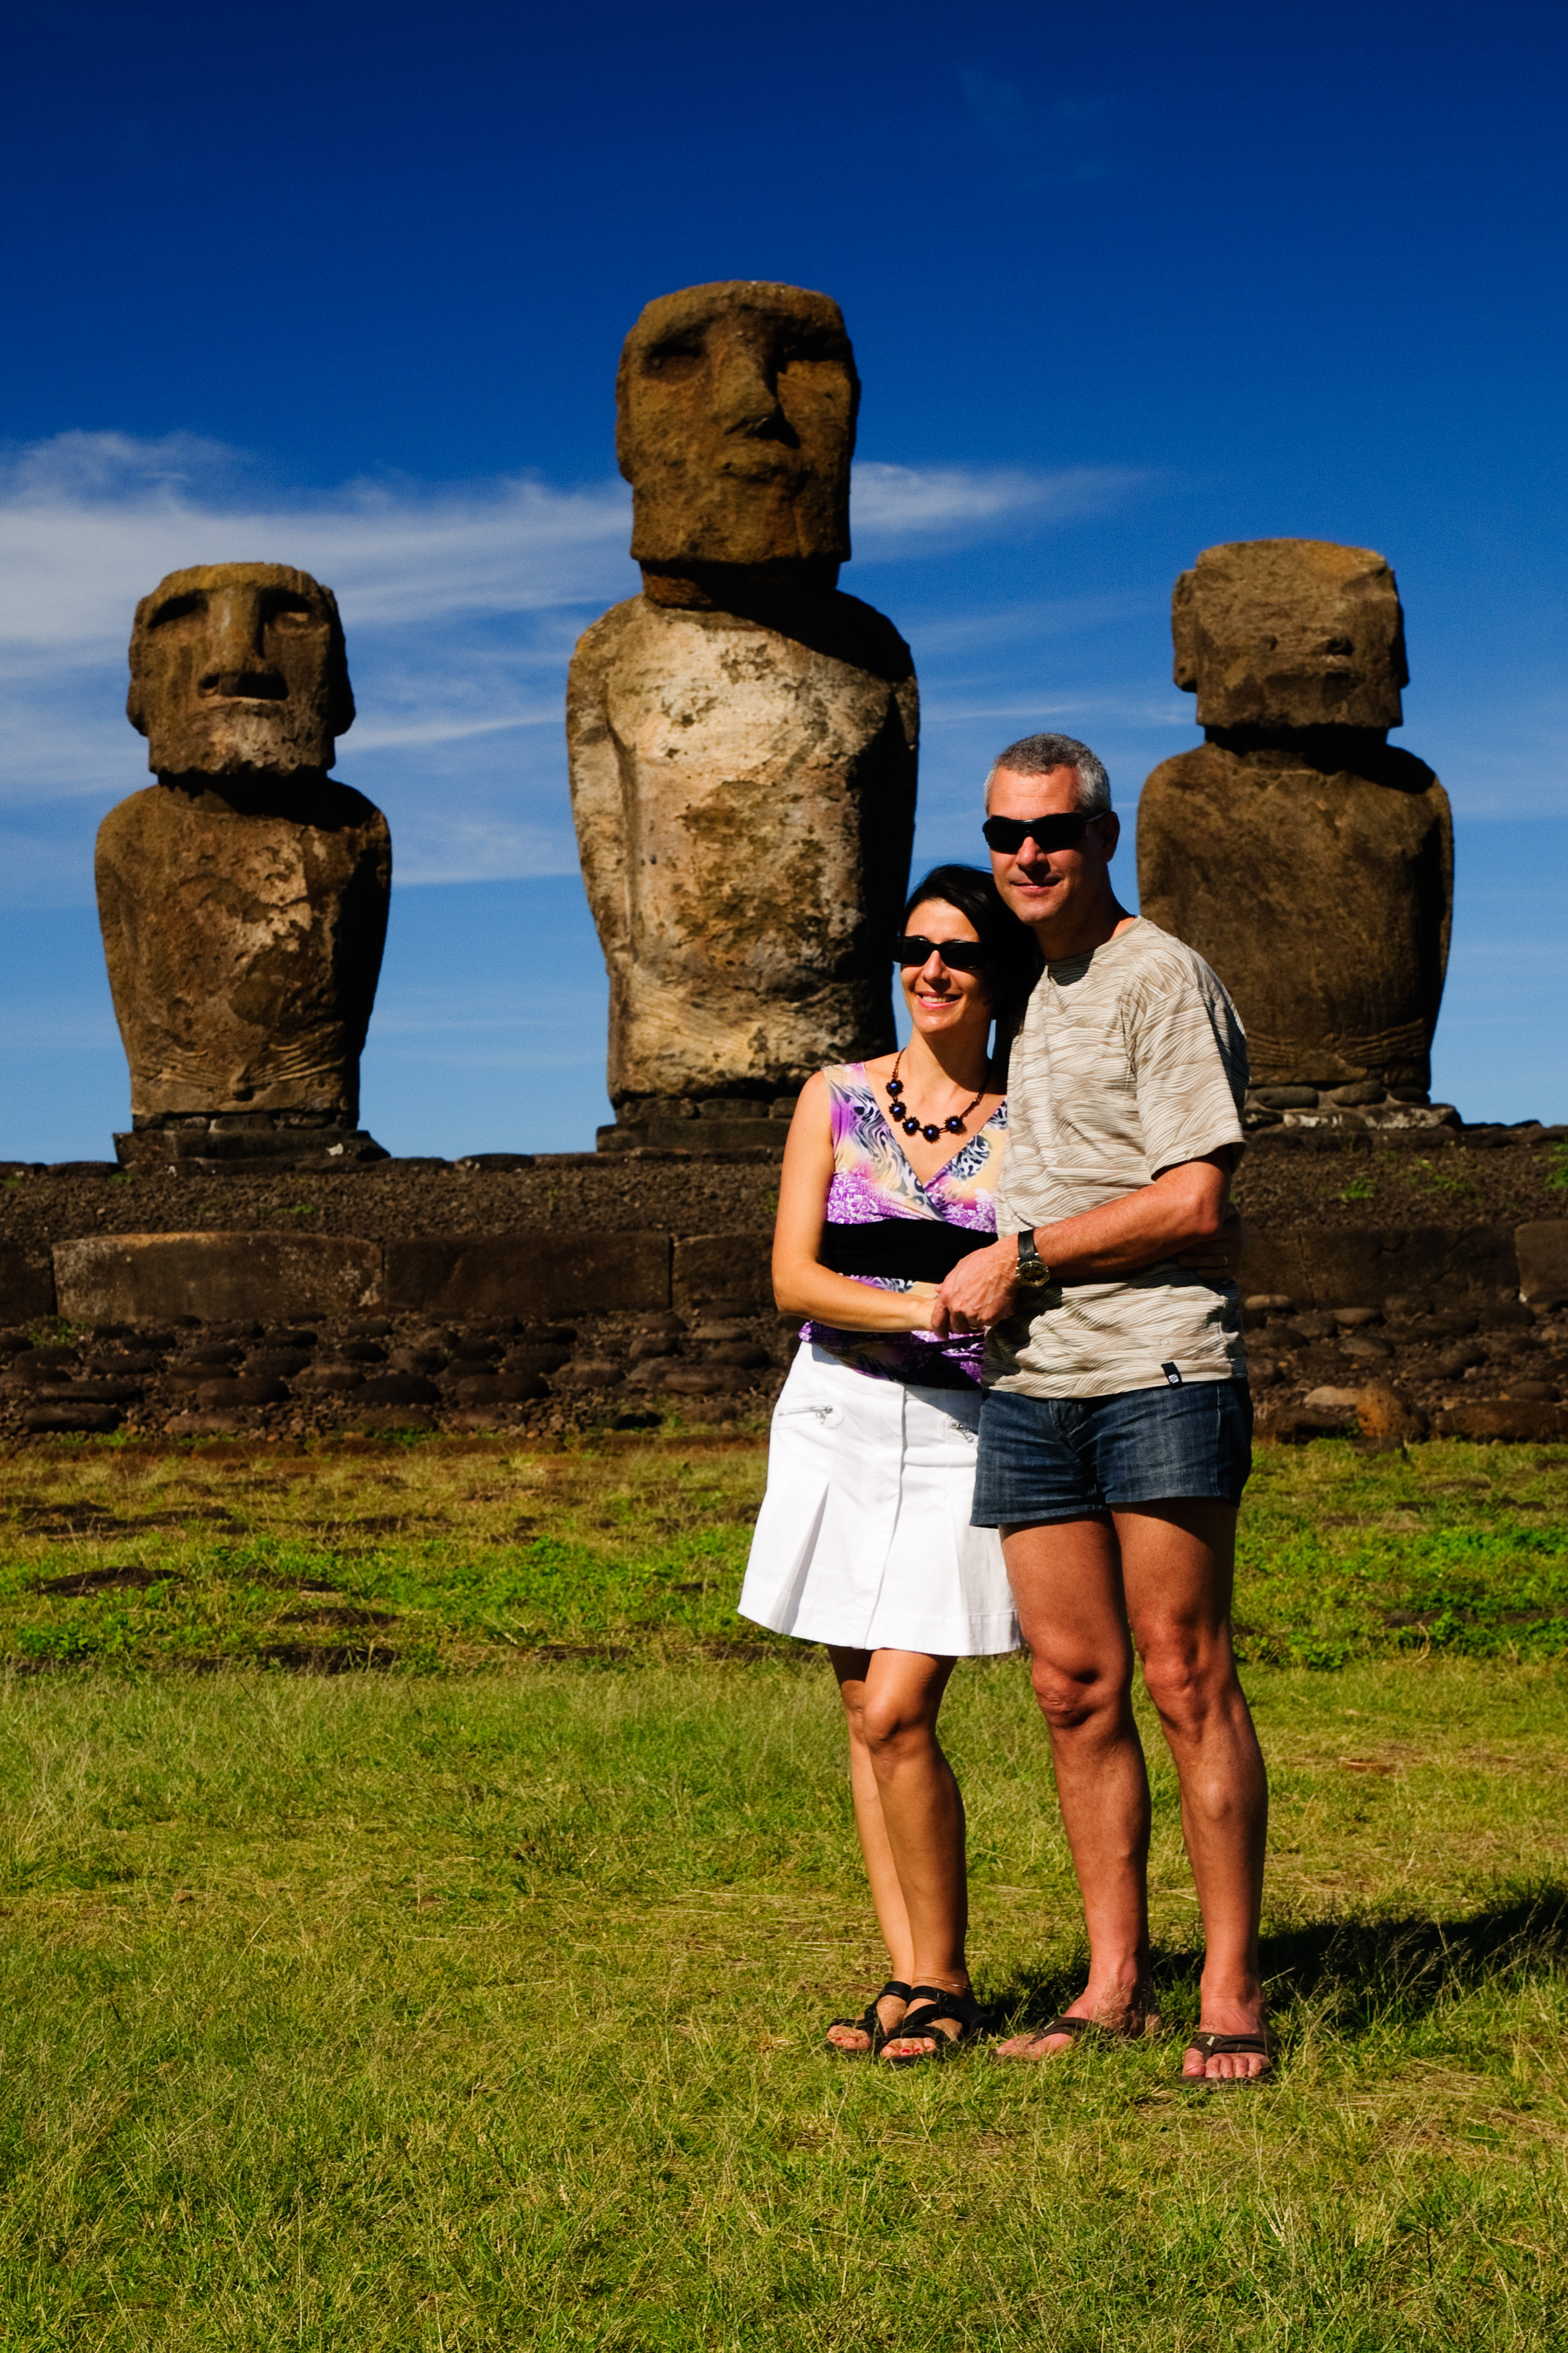
man, rock, people, vacation, nikon, chile, d300, easterisland, rapanui, isoladipasqua